U Nu

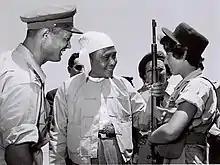
U Nu with Moshe Dayan during his visit to Israel in 1955

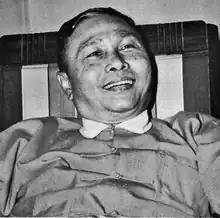
U Nu in January 1962, less than 2 weeks before the second military coup

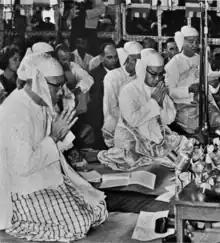
U Nu paying obeisance to the Buddha in 1961 ceremonies marking Vesak.

Burma gained independence from Britain on 4 January 1948. U Nu became the chairman of the Old Myoma Students Association in Yangon. He became the first Prime Minister of independent Burma, and he had to deal with armed rebellion. The rebels included various ethnic groups, White Flag and Red Flag communist factions, and some regiments in the Army. Yet another challenge was the exiled Kuomintang (KMT). After being chased out of (Mainland) China by the victorious Communists, they had established bases in eastern Burma, and it took several years in the early 1950s to drive them out. A democratic system was instituted and parliamentary elections were held several times. Throughout the 1950s, U Nu oversaw the implementation of the Pyidawtha Plan, a national economic development plan to establish an industrial welfare state in Burma.